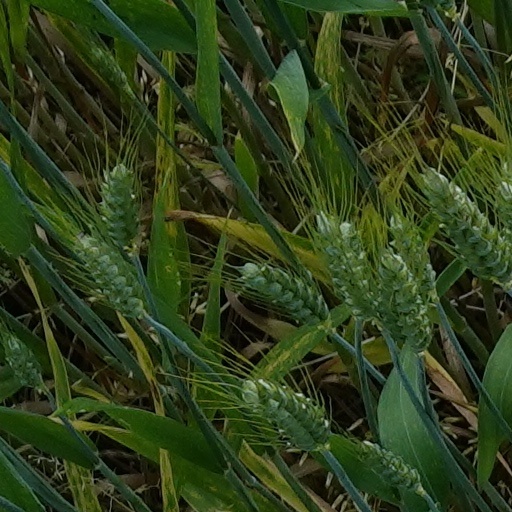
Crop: wheat